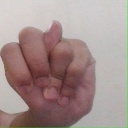
अक्षर: न